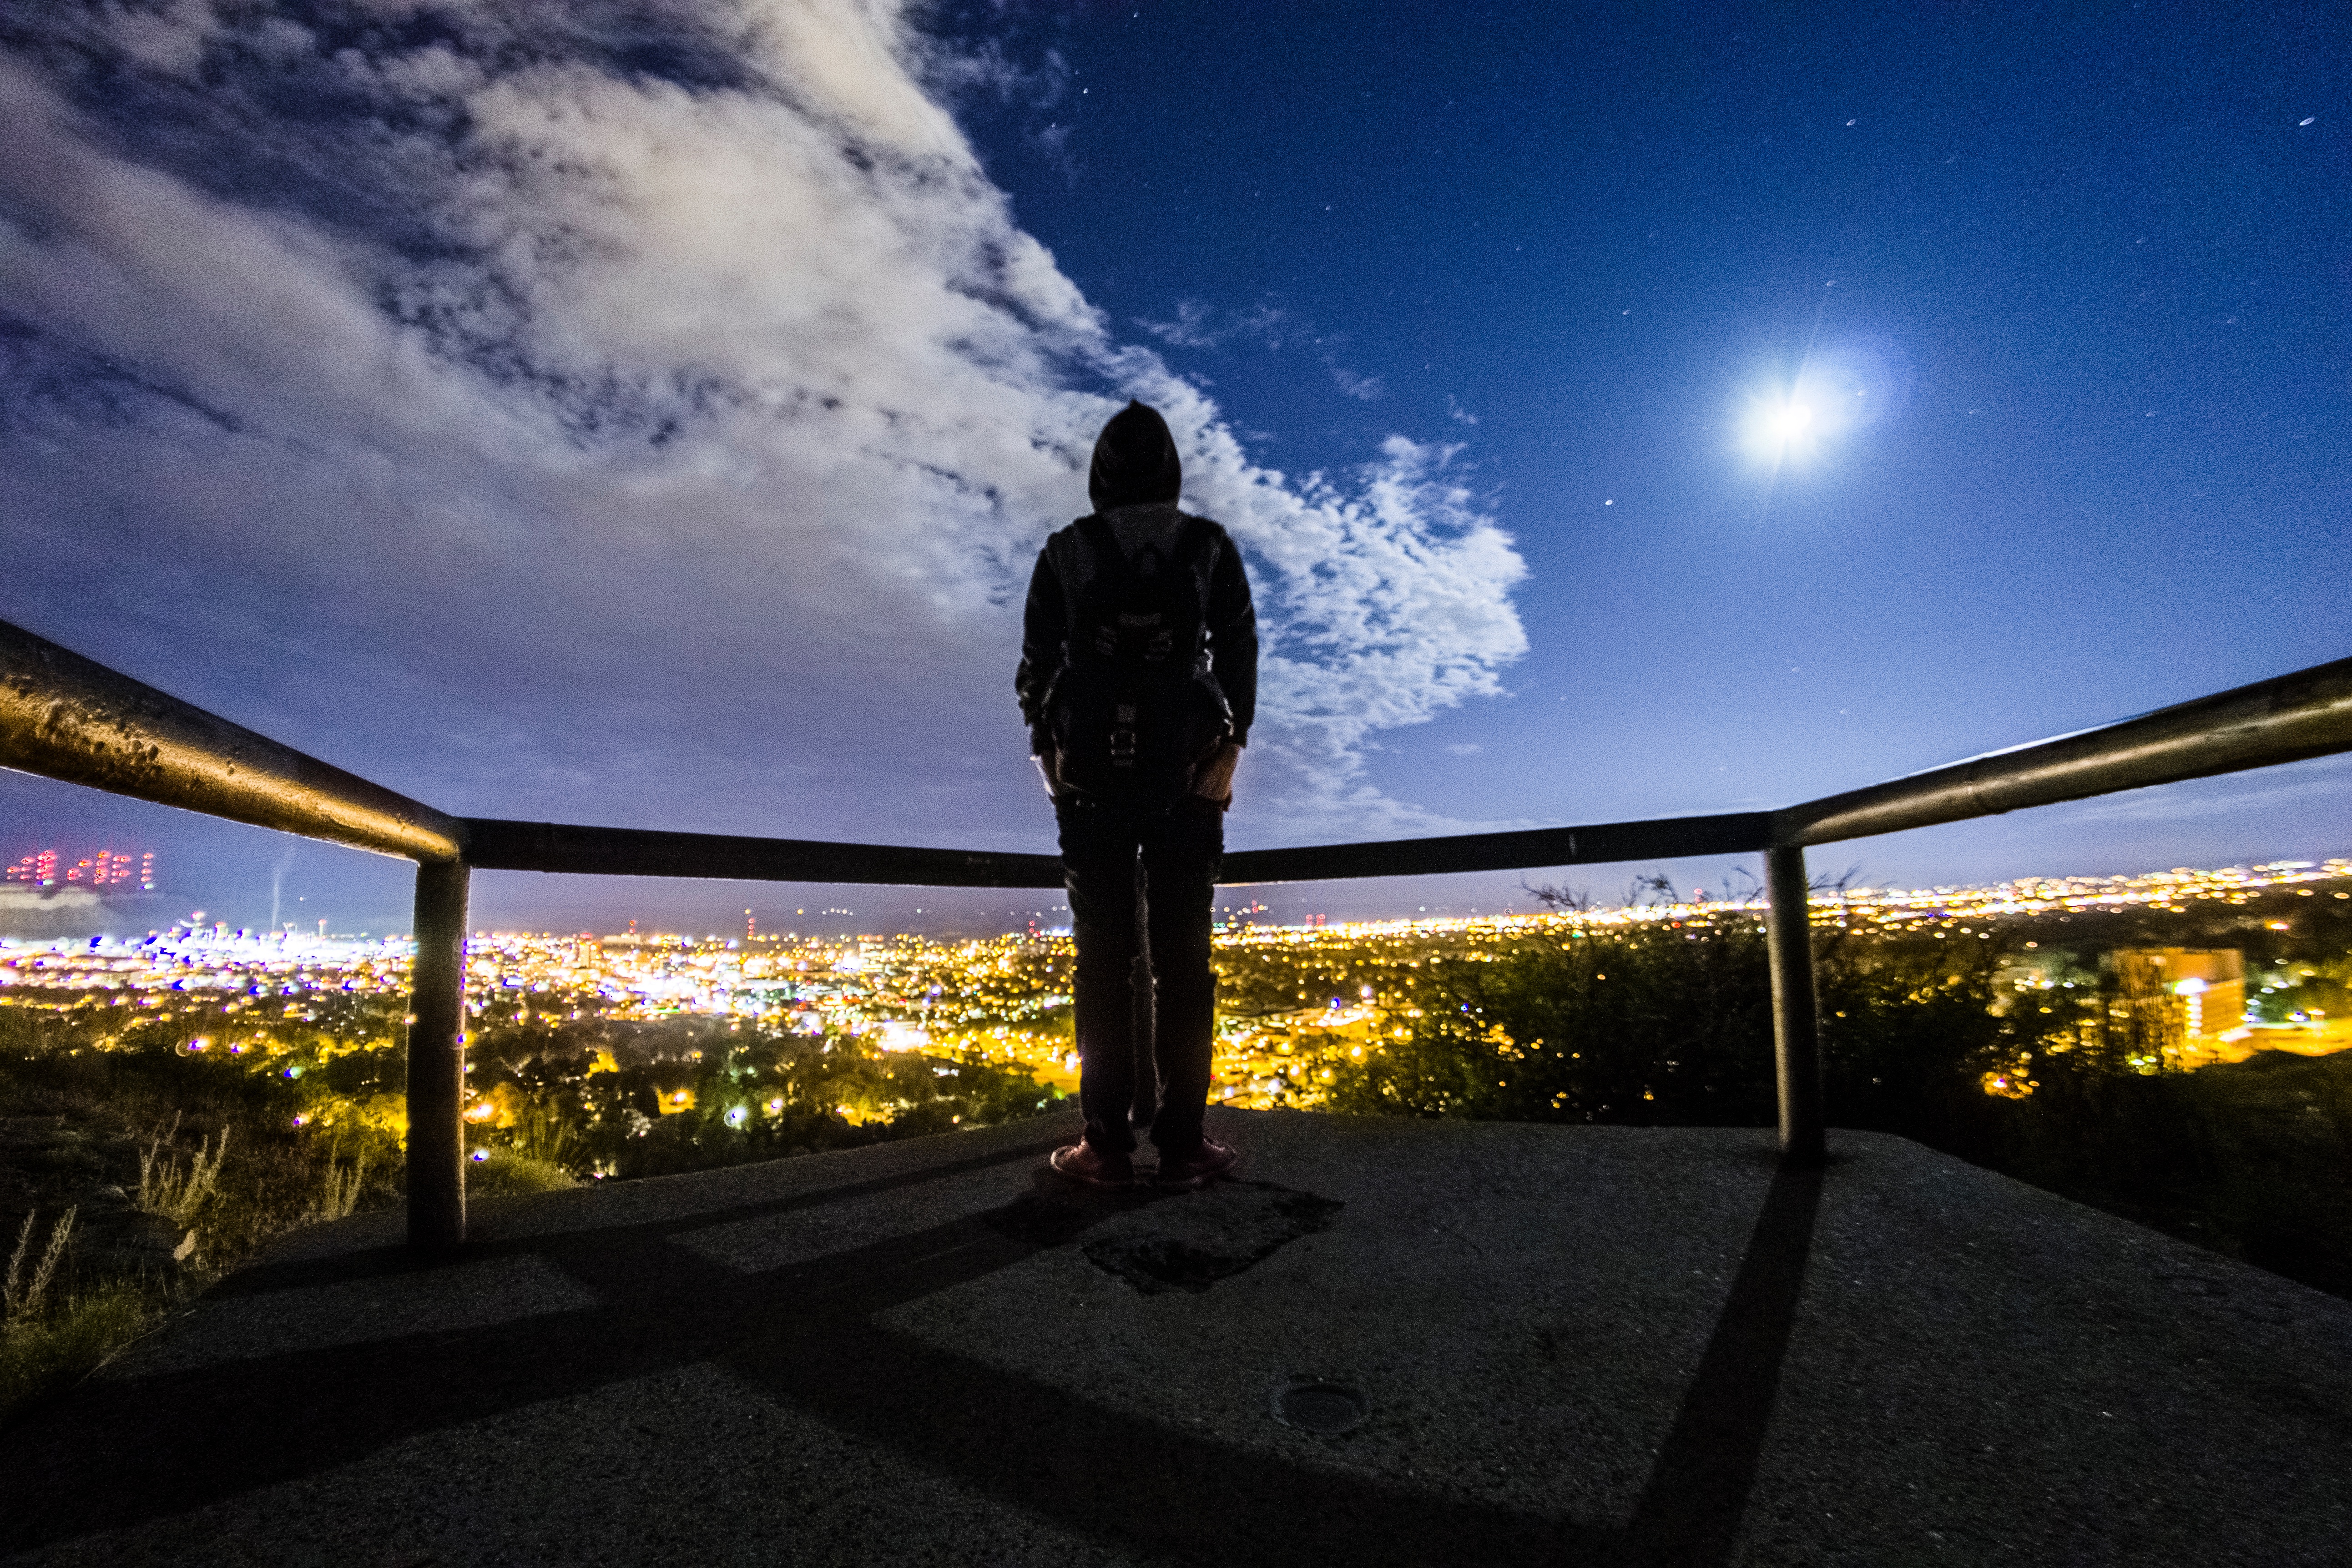
light, cloud, sky, sunset, night, sunlight, morning, dusk, evening, reflection, darkness, street light, lighting